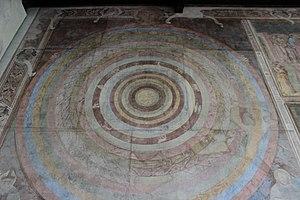
Les cartes du ciel de la basilique Saint-Sernin, peintes sur les parois de cet édifice religieux de Toulouse, ont pu être datées du XIIIᵉ siècle et mises en rapport avec les débuts de l'Université de Toulouse, créée en 1229. Elles témoignent de la transmission, au Moyen Âge, de la science astronomique antique ainsi que de la vie intellectuelle de la basilique.